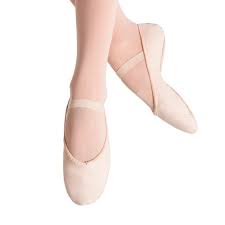
Label: Ballet Flat